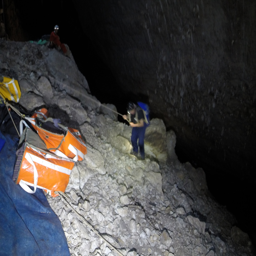
to gain access to the water , we needed to hang onto to ropes .